The Father-Thing (collection)

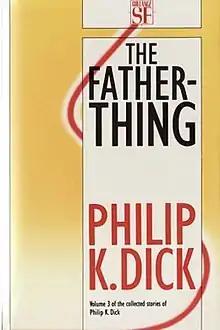
Dust-jacket from the first edition

The Father-Thing is a collection of science fiction stories by American writer Philip K. Dick. It was first published by Gollancz in 1989 and reprints Volume III of "The Collected Stories of Philip K. Dick". It had not previously been published as a stand-alone volume. Many of the stories had originally appeared in the magazines "If", "Science Fiction Adventures", "Science Fiction Stories", "Orbit", "Fantasy and Science Fiction", "Imagination", "Future", "Galaxy Science Fiction", "Beyond Fantasy Fiction", "Satellite", "Science Fiction Quarterly" and "Imaginative Tales".